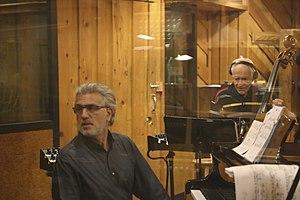
Robert Kaddouch &amp
Robert Kaddouch, né le 24 novembre 1958 à Casablanca au Maroc, est un pianiste, pédagogue, chercheur et écrivain français.